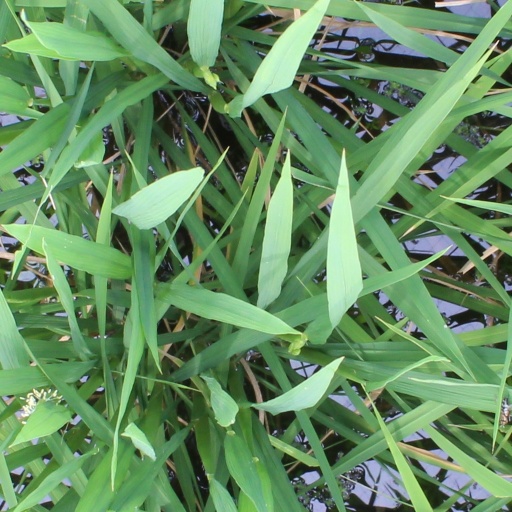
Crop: rice